Tonneau

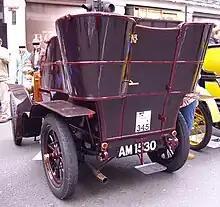
1903 Sunbeam rear-entrance tonneau

A tonneau was originally an open rear passenger compartment, rounded like a barrel, on an automobile and, by extension, a body style incorporating such a compartment. The word is French, meaning 'cask' or barrel, cf. “tun”.